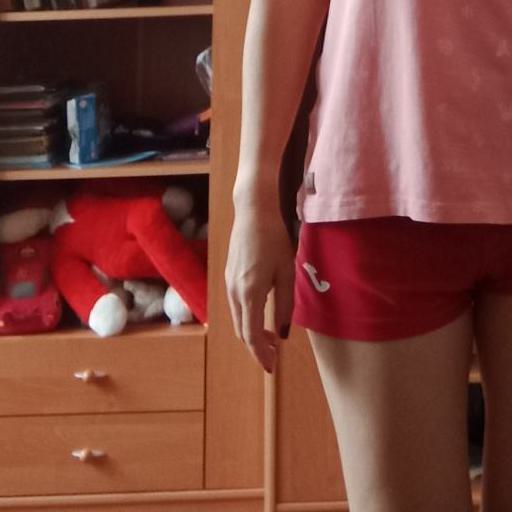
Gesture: no_gesture